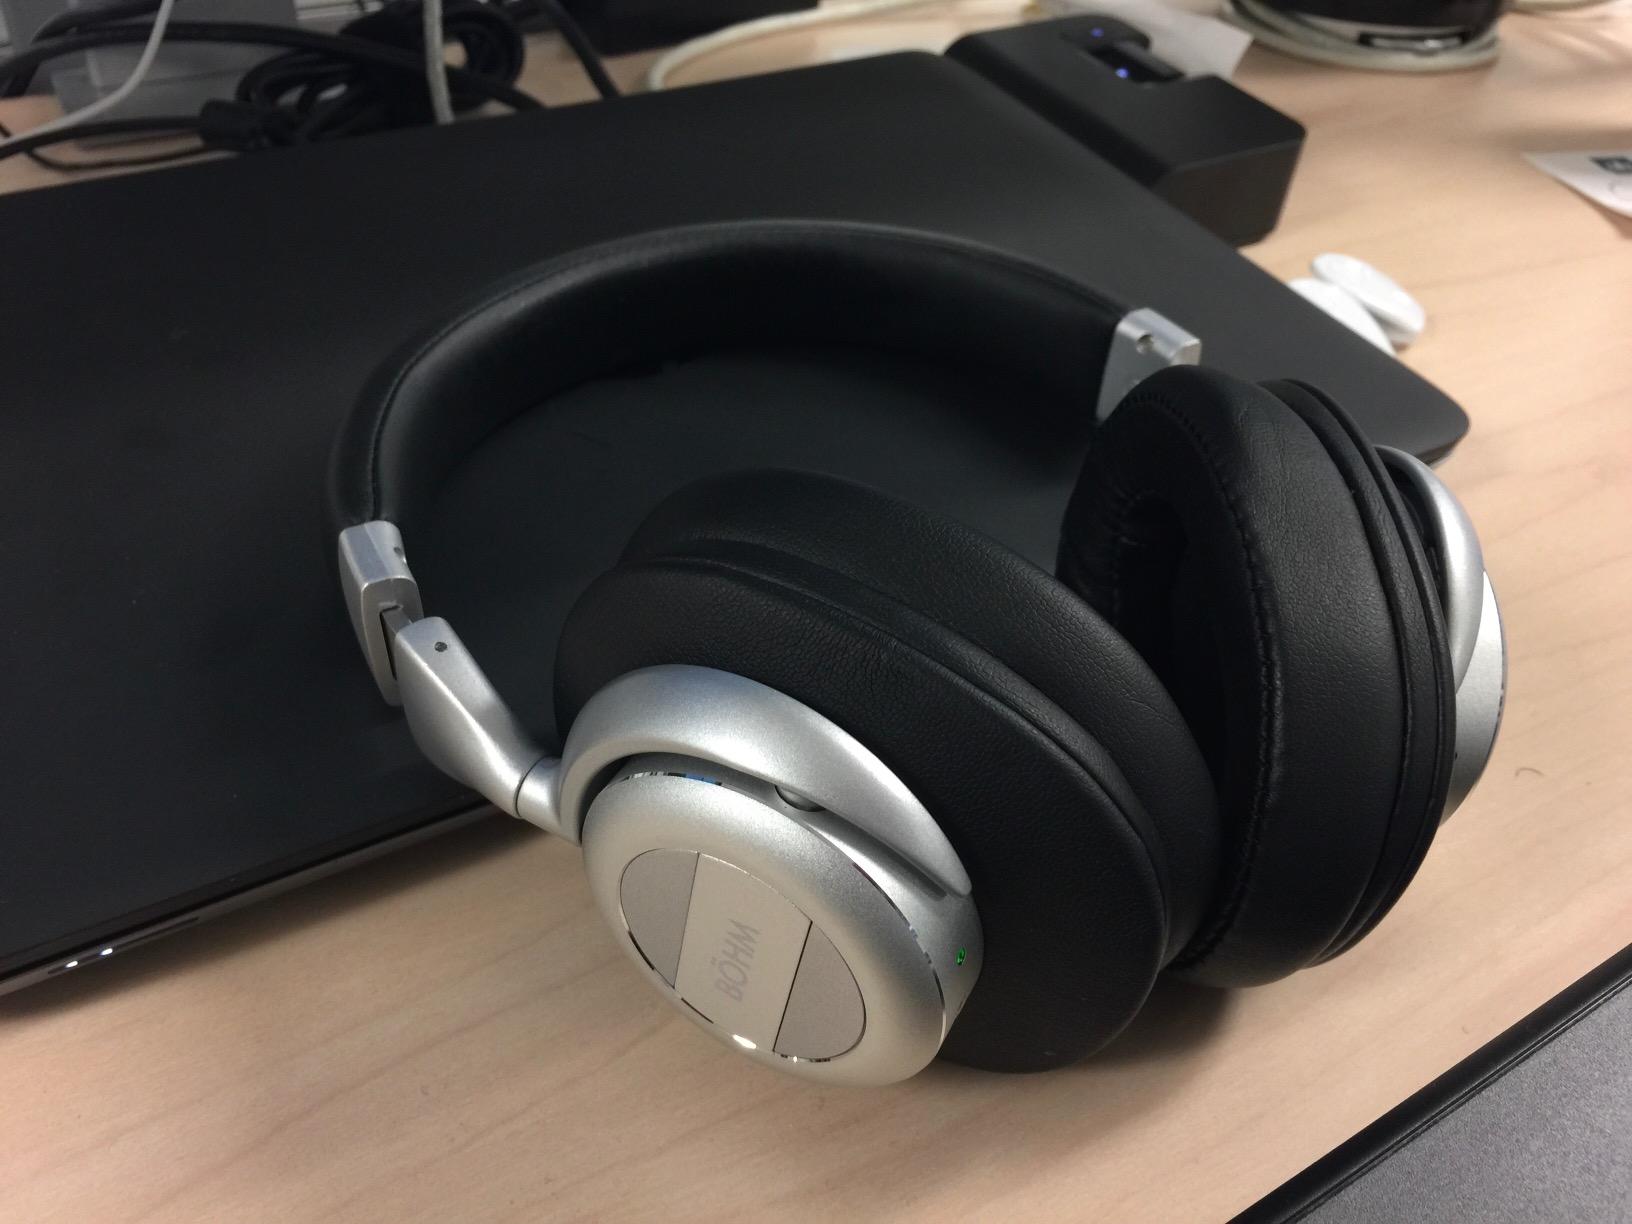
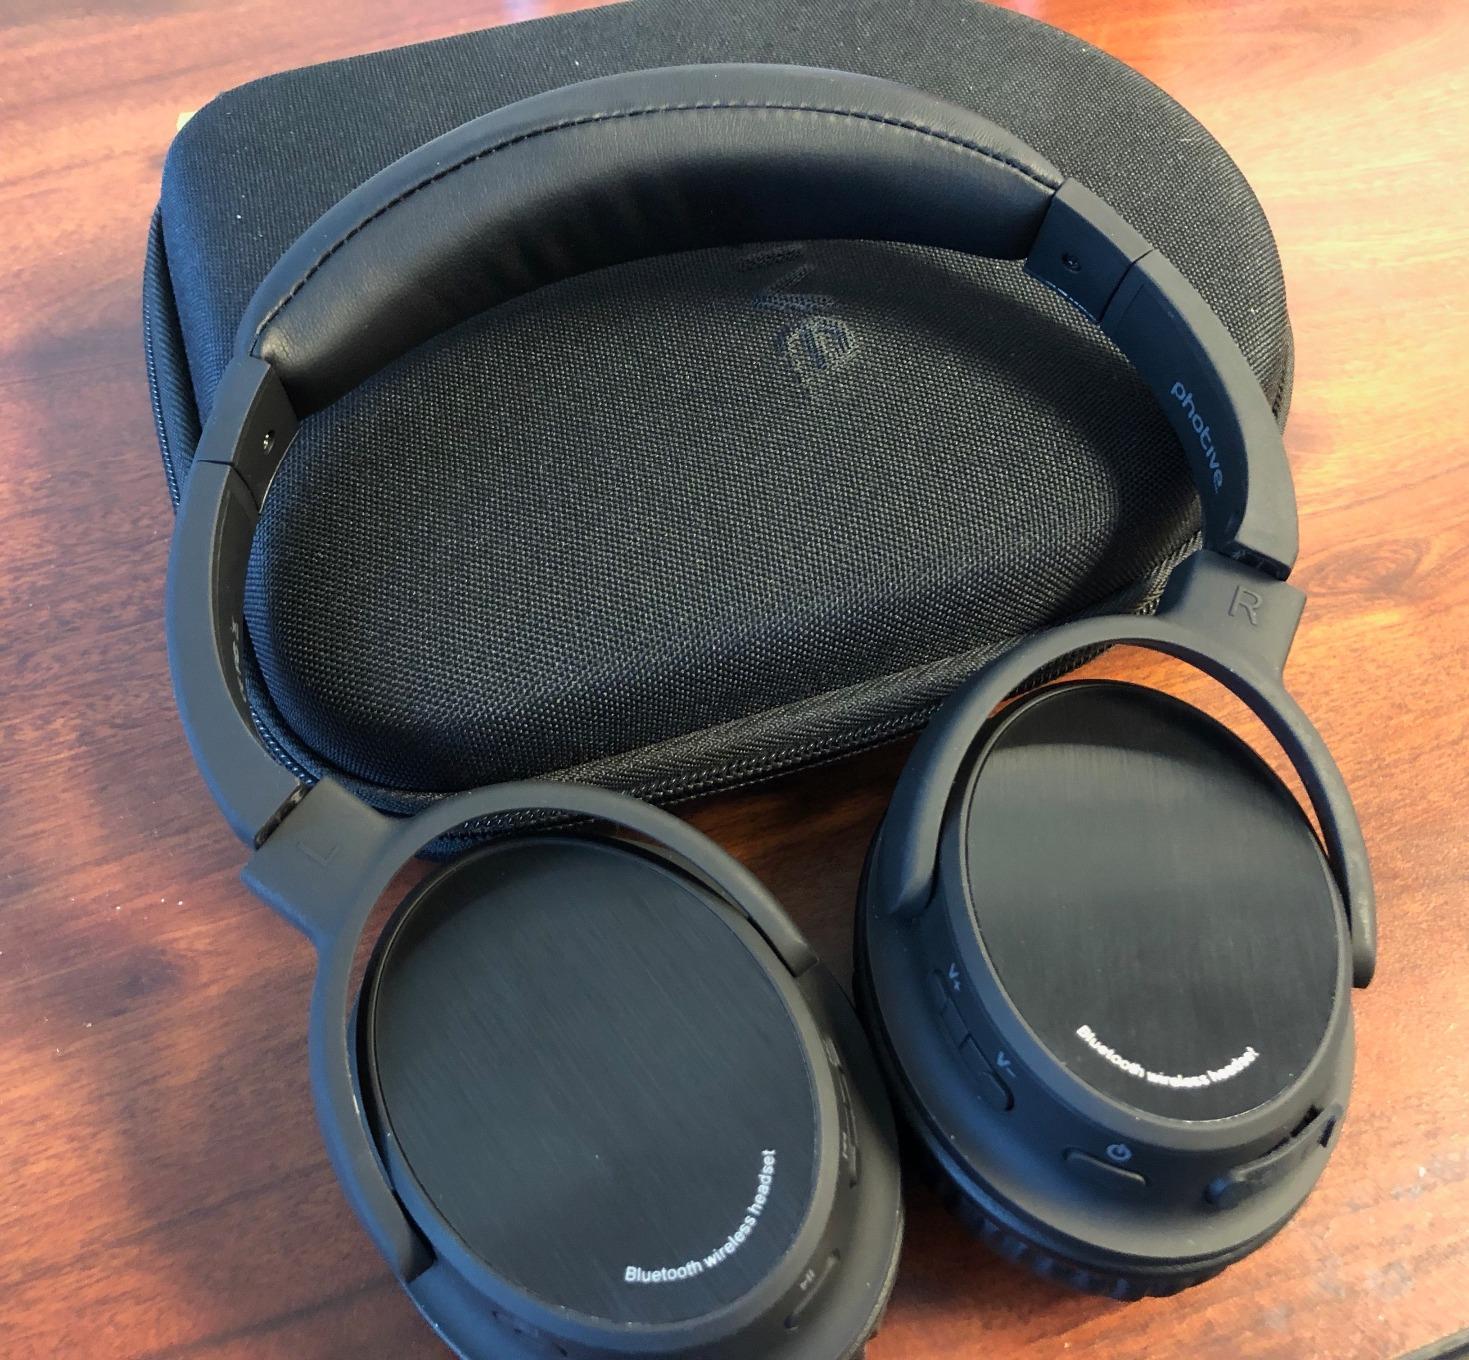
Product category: headphones
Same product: no